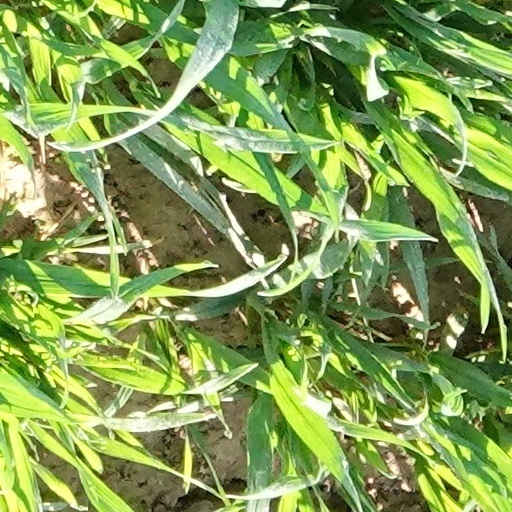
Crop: wheat